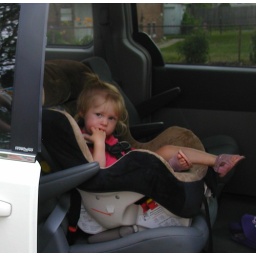
Josie in car seat